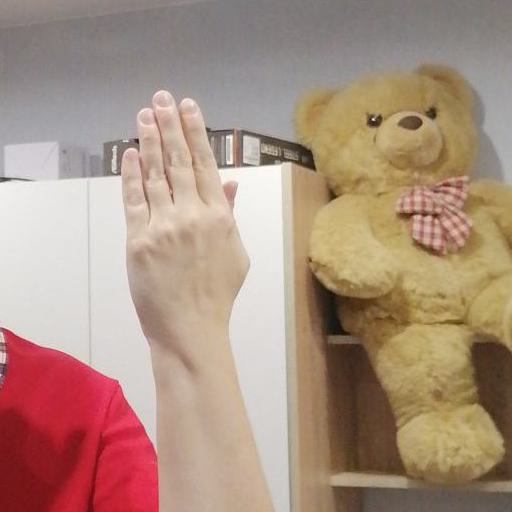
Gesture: stop_inverted